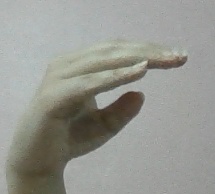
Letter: jeem